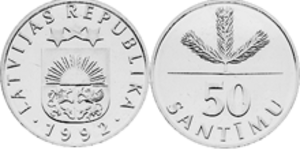
Les pièces de monnaie en lats étaient une des représentations physiques, avec les billets de banque, de la monnaie de la Lettonie entre le 3 août 1992 et le 14 janvier 2014. Le pays a depuis le 1ᵉʳ janvier 2014 adopté l'euro.